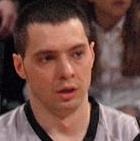
Age: 28